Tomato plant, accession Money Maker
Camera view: bottom (45 deg); turntable rotation: 300 degrees
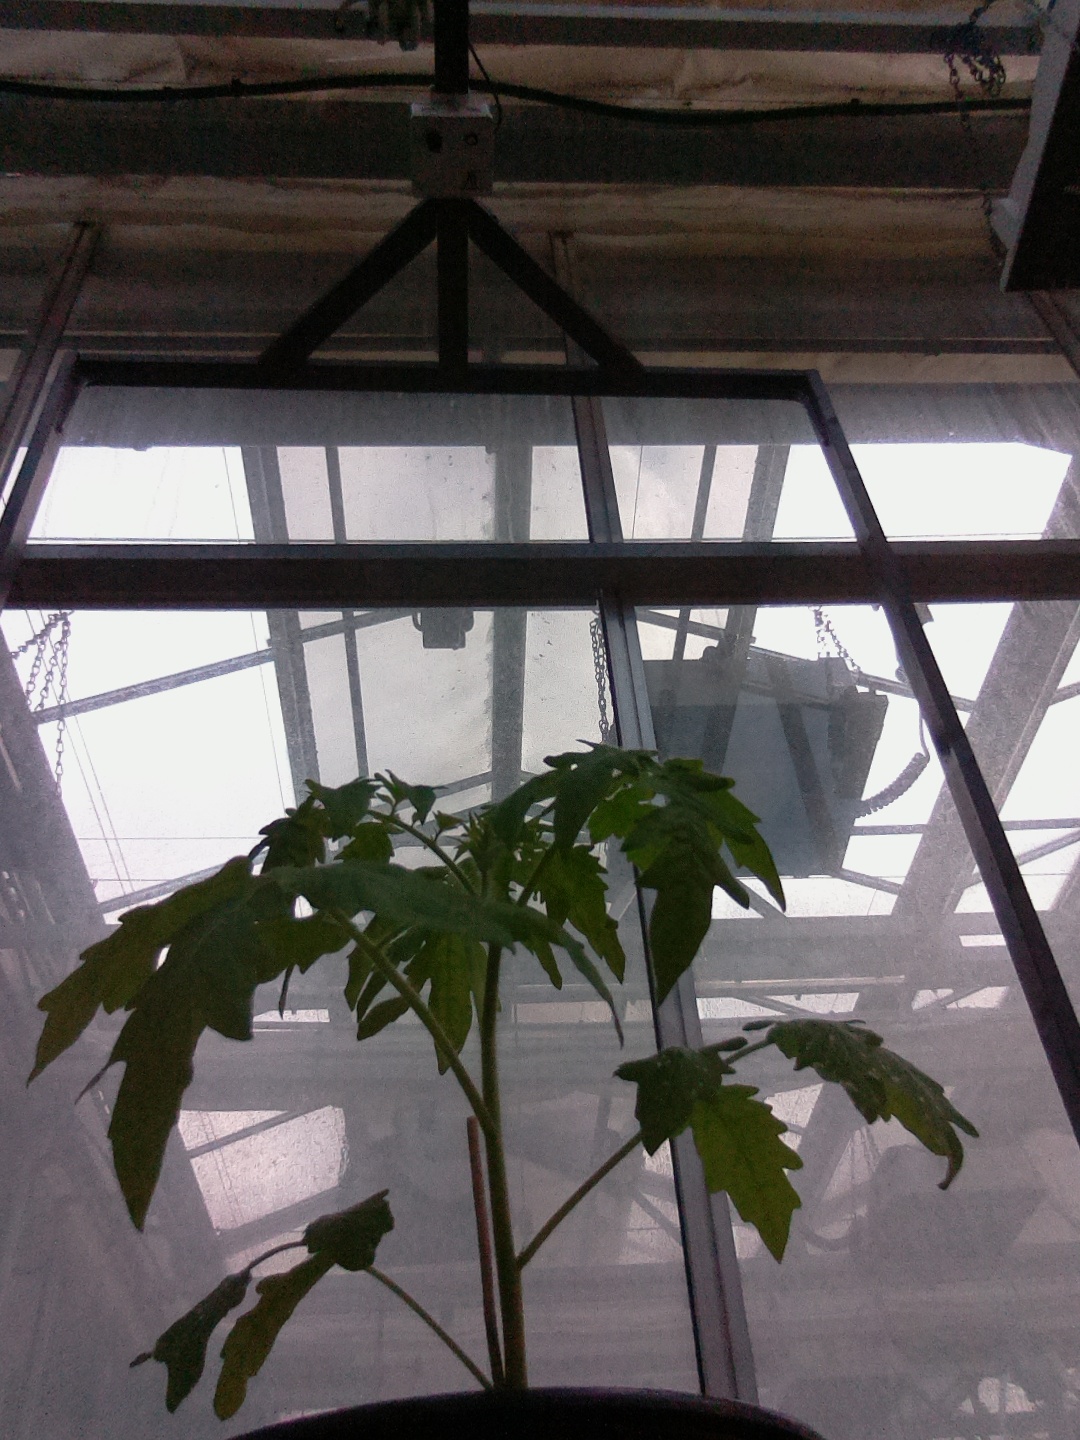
BBCH growth stage 13: 6 of true leaves visible